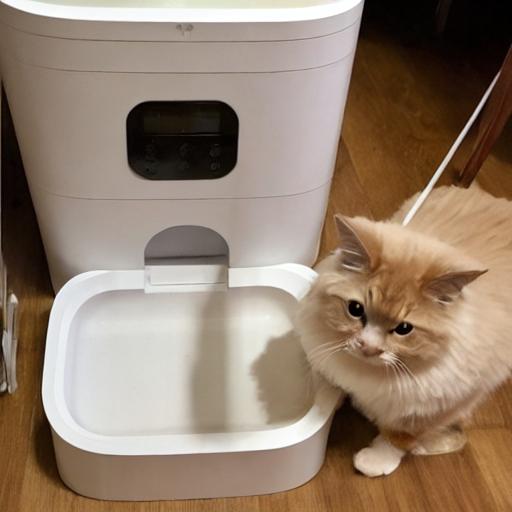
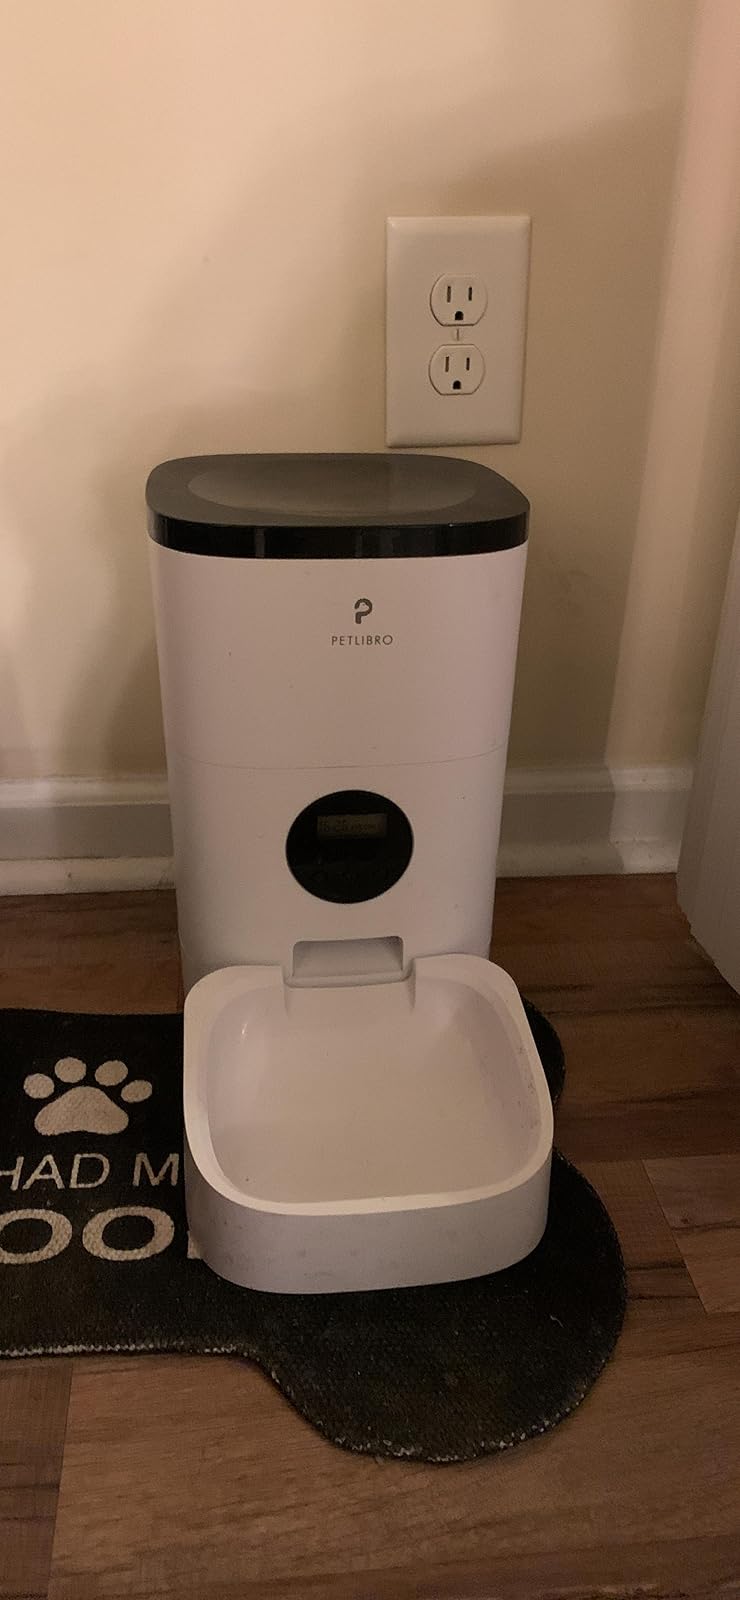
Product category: items_feeder
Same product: no